George F. Cotterill

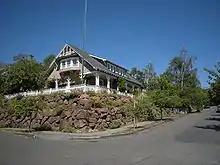
Cotterill House, 2501 Westview Drive W. on West Queen Anne Hill, Cotterill's home from 1910 to 1928, is now an official city landmark.

Thomson became City Engineer in 1892 and appointed Cotterill as an assistant. They developed the basis of what remains Seattle's main water supply over a century later ("see Seattle Public Utilities"), bringing in water from the Cedar River. The financial hurdles were almost as daunting as the technical difficulties. In an 8 July 1889 election, barely a month after the Great Seattle Fire (6 June 1889) Seattle's citizens had voted 1,875 to 51 to acquire and operate their own water system. However, the Panic of 1893 wrecked the city's finances. Cotterill devised the then-novel plan of borrowing money for the pipeline by pledging the receipts from the water to be delivered when the $1,250,000 system was completed. This brought Cotterill into electoral politics for the first time, supporting his own plan in an 1895 special election. The Klondike Gold Rush put Seattle on a sound economic footing and the 1901 completion of Cedar River Supply System No. 1 (active from 21 February 1901) gave the city a steady supply of clean water.